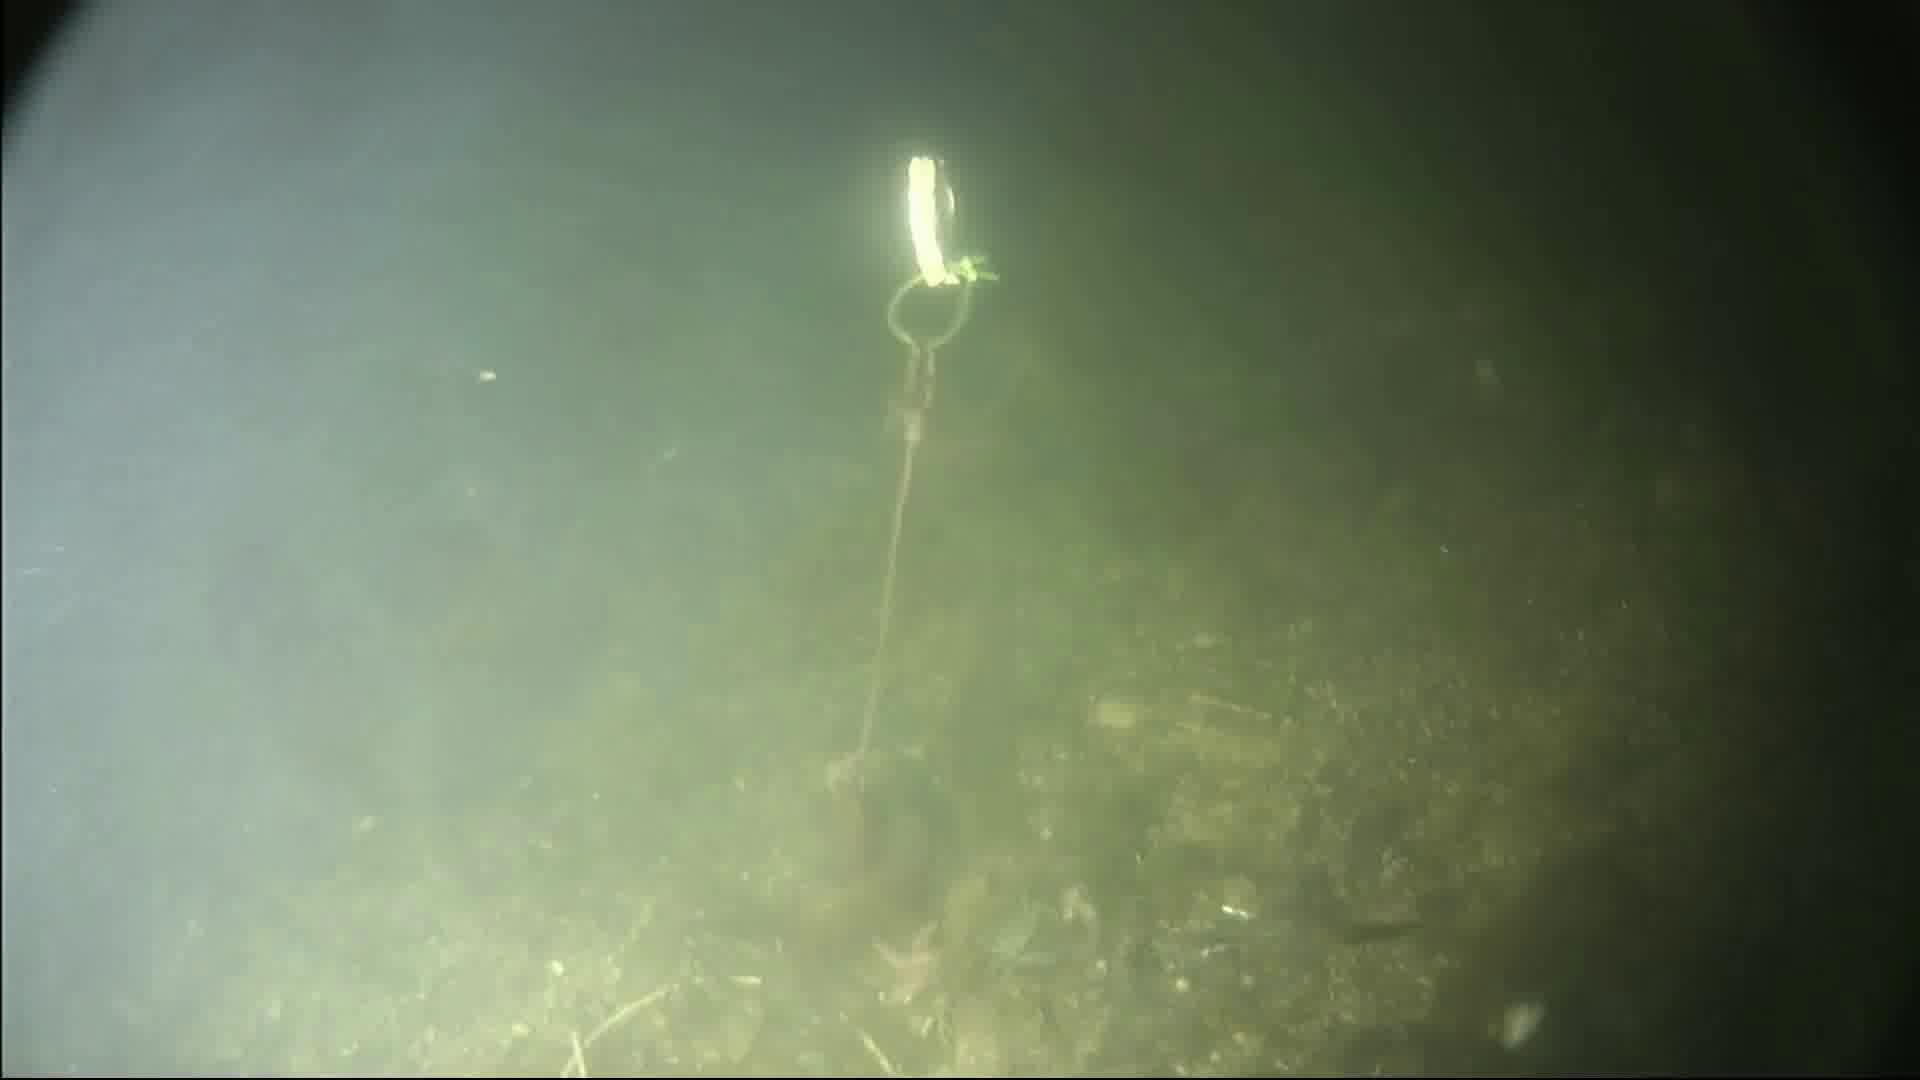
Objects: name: starfish
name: crab
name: small_fish